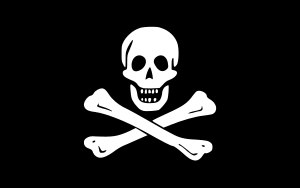
Jolly Roger
Et typisk Jolly Rogerflag.
Jolly Roger eller sørøverflaget er det mest berømte symbol for de europæiske og amerikanske sørøvere. Sørøverne anvendte flaget som signalflag for at sætte en skræk i livet hos ofrene.